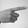
ASL letter: G